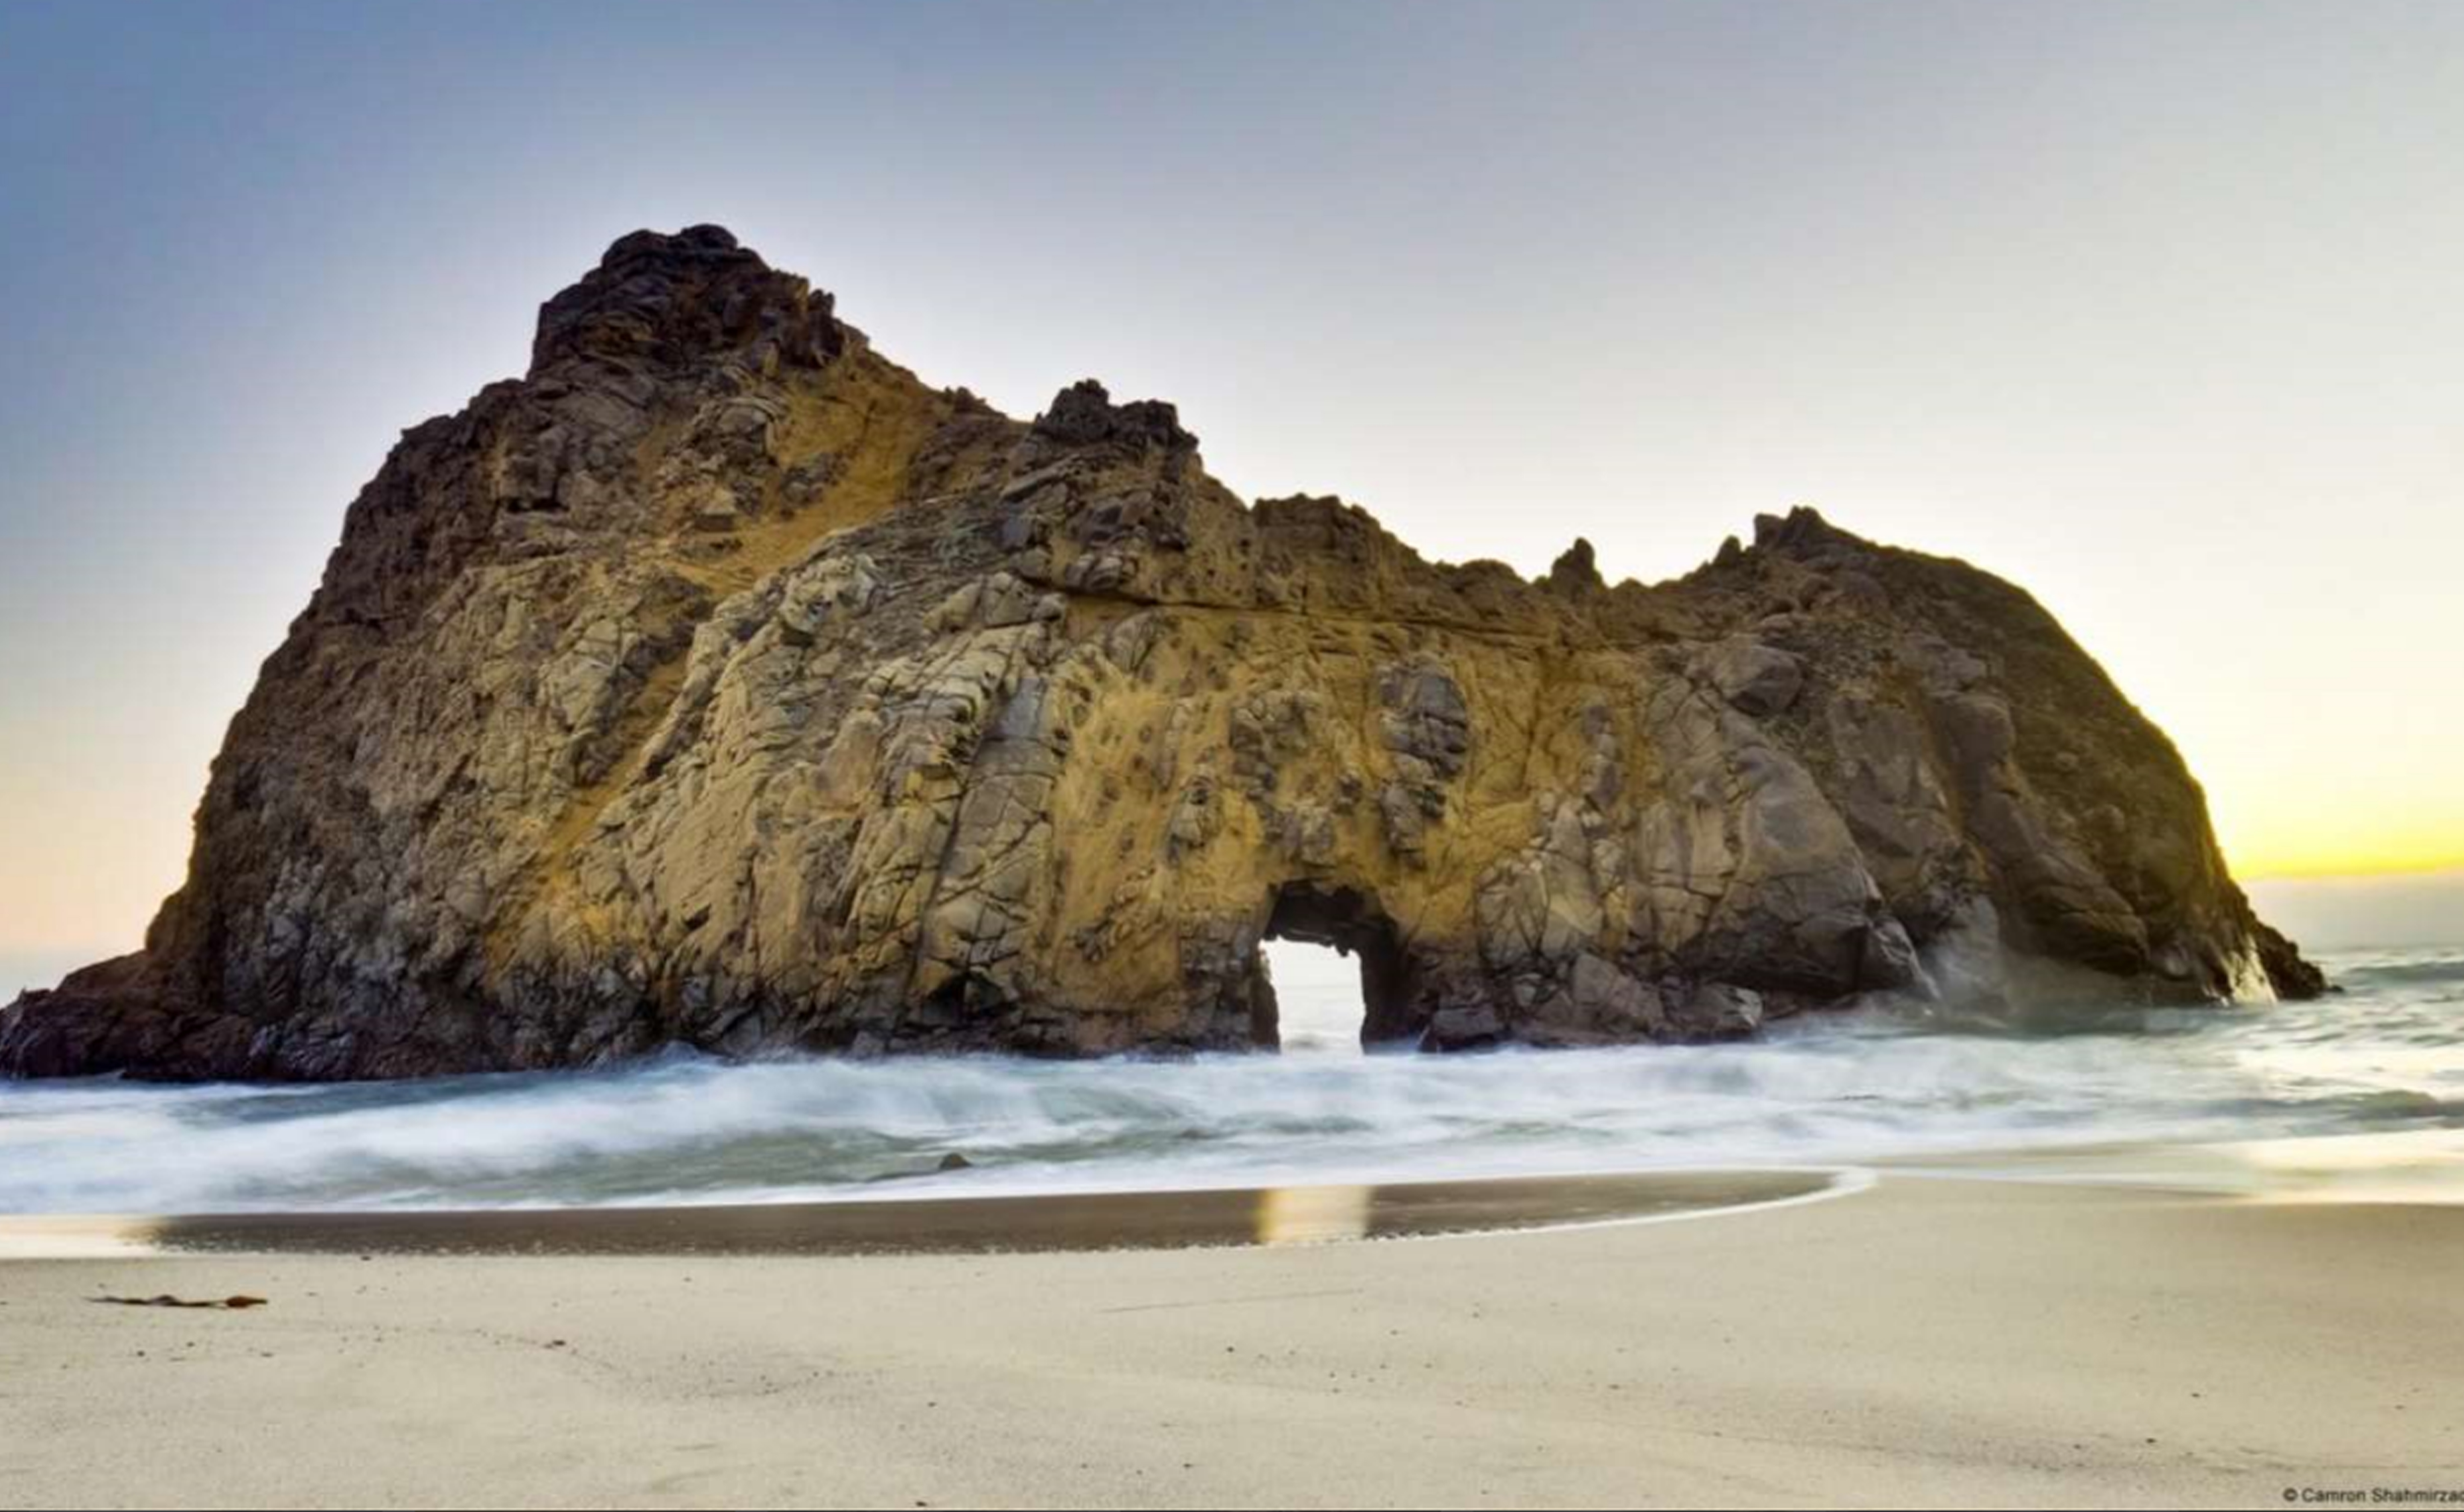
ko, rock, coast, headland, promontory, coastal and oceanic landforms, sea, shore, formation, terrain, cliff, beach, cape, sky, ocean, stack, natural arch, geology, klippe, bay, sand, outcrop, cove